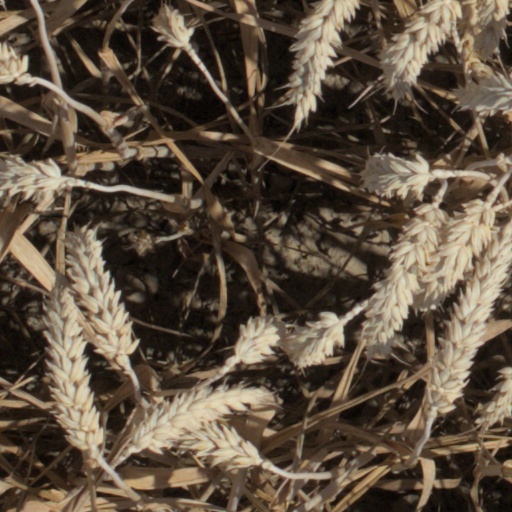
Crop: wheat